Marienkirche, Prenzlau

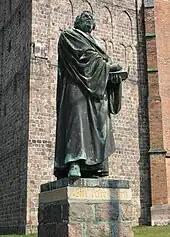

The central gate tower and Marienkirche on the Marktberg together form Prenzlau's best-known town view. Until its destruction in 1945, a row of mostly two-storey houses stood in front of the east view of the church, giving the scale for Marienkirche and thus increasing the monumentality of the east gable.